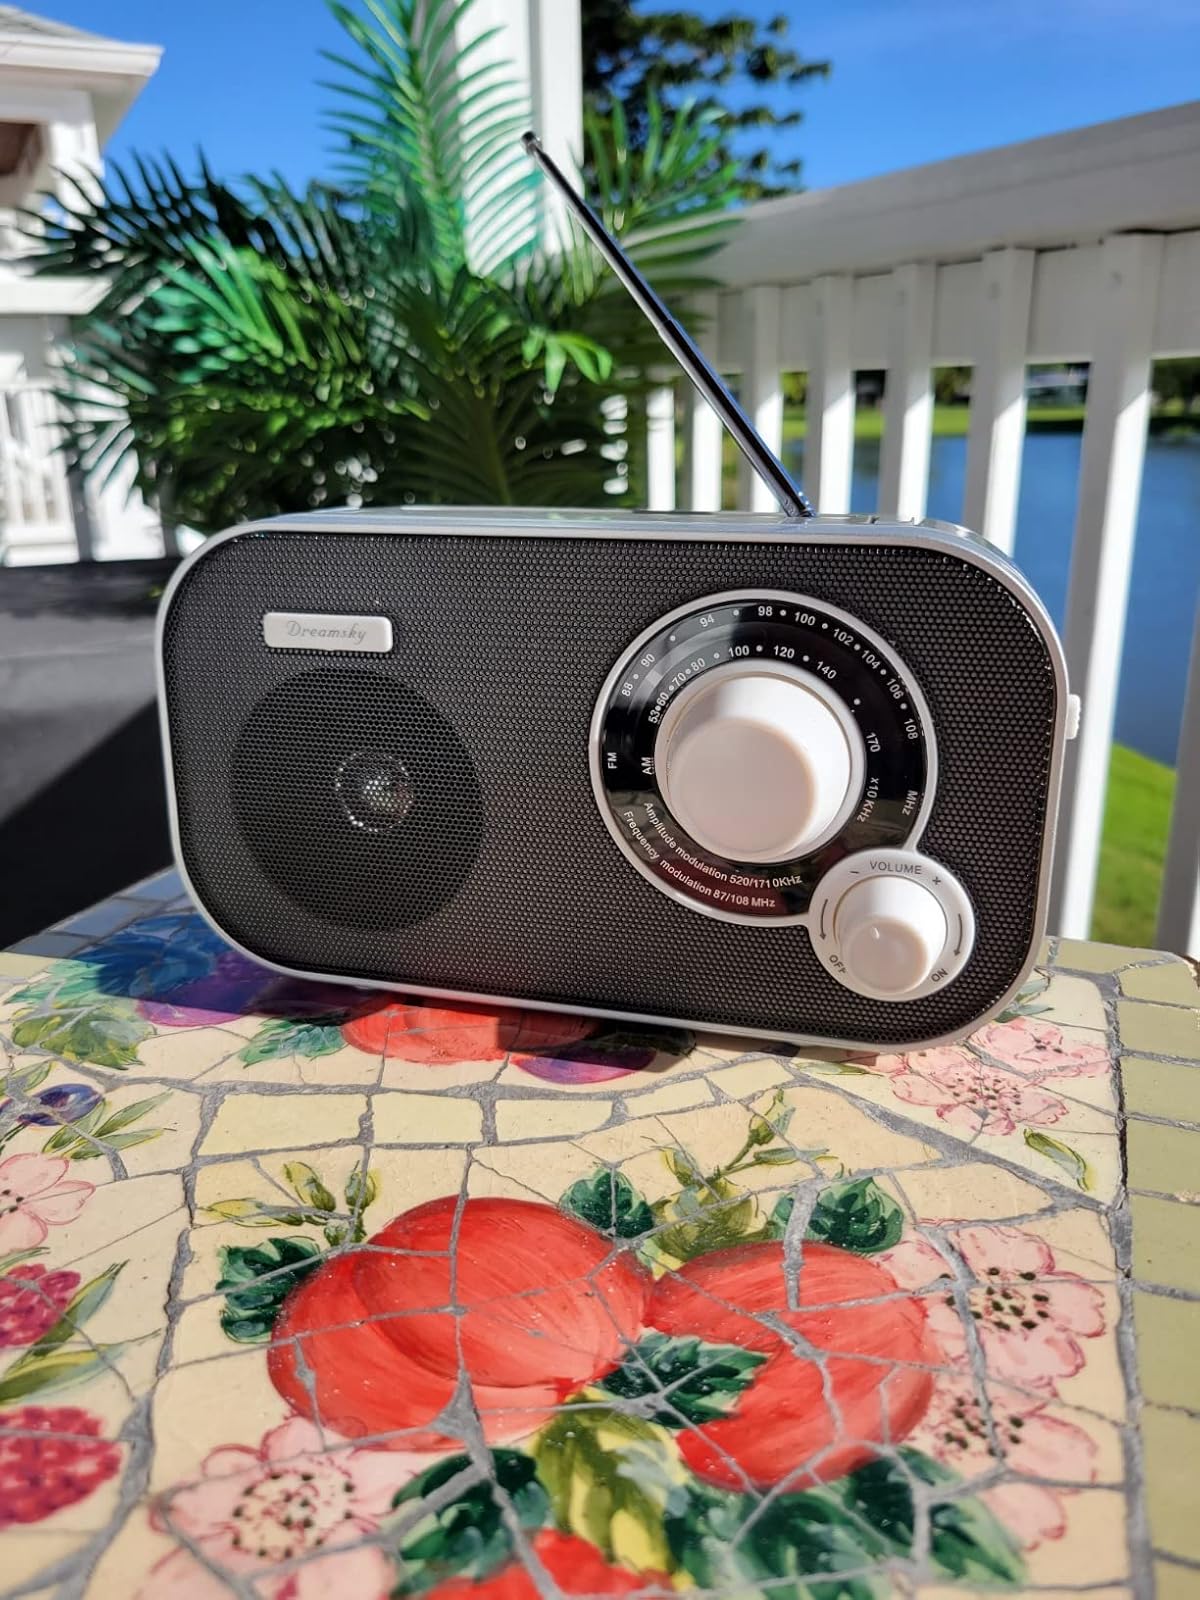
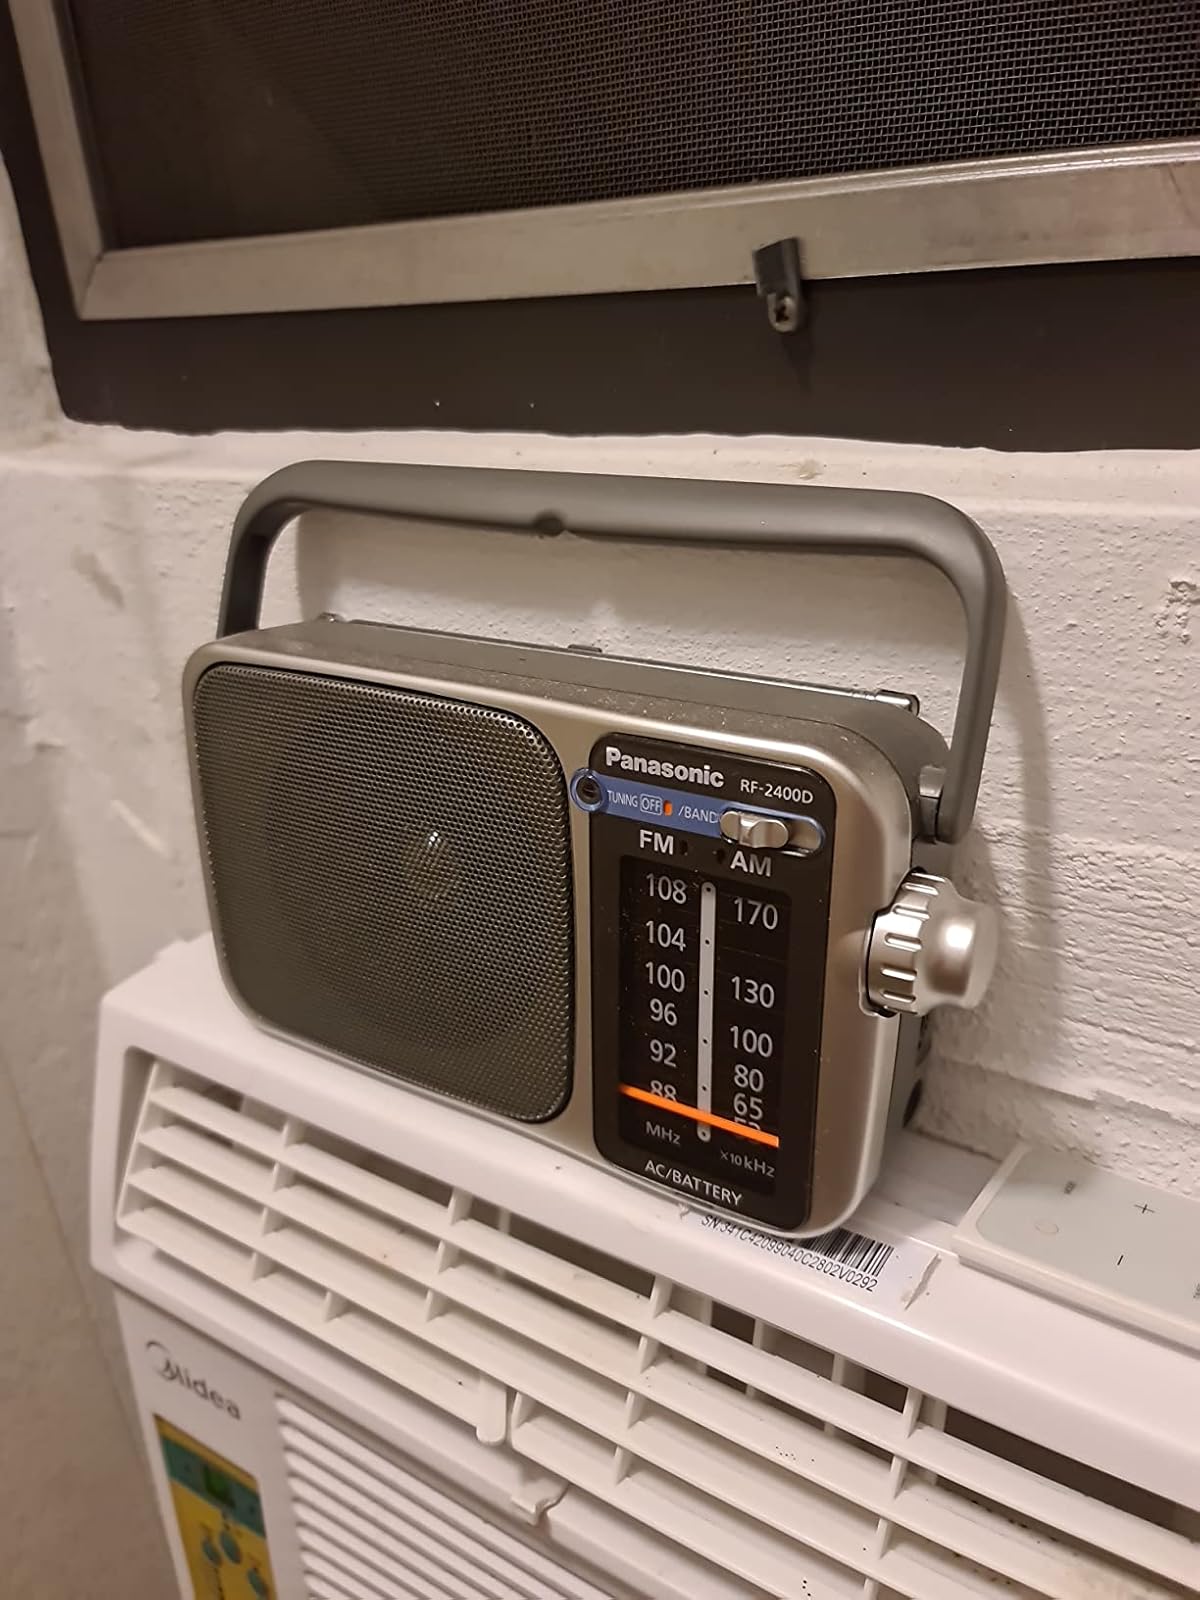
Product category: radio
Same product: no